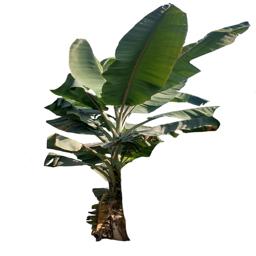
Label: MALBHOG LEAF